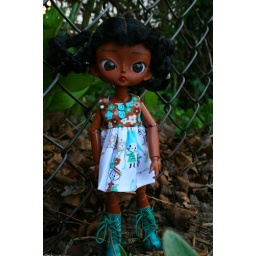
wearing a house of pinku dress and ixtee boots. customized by minklet